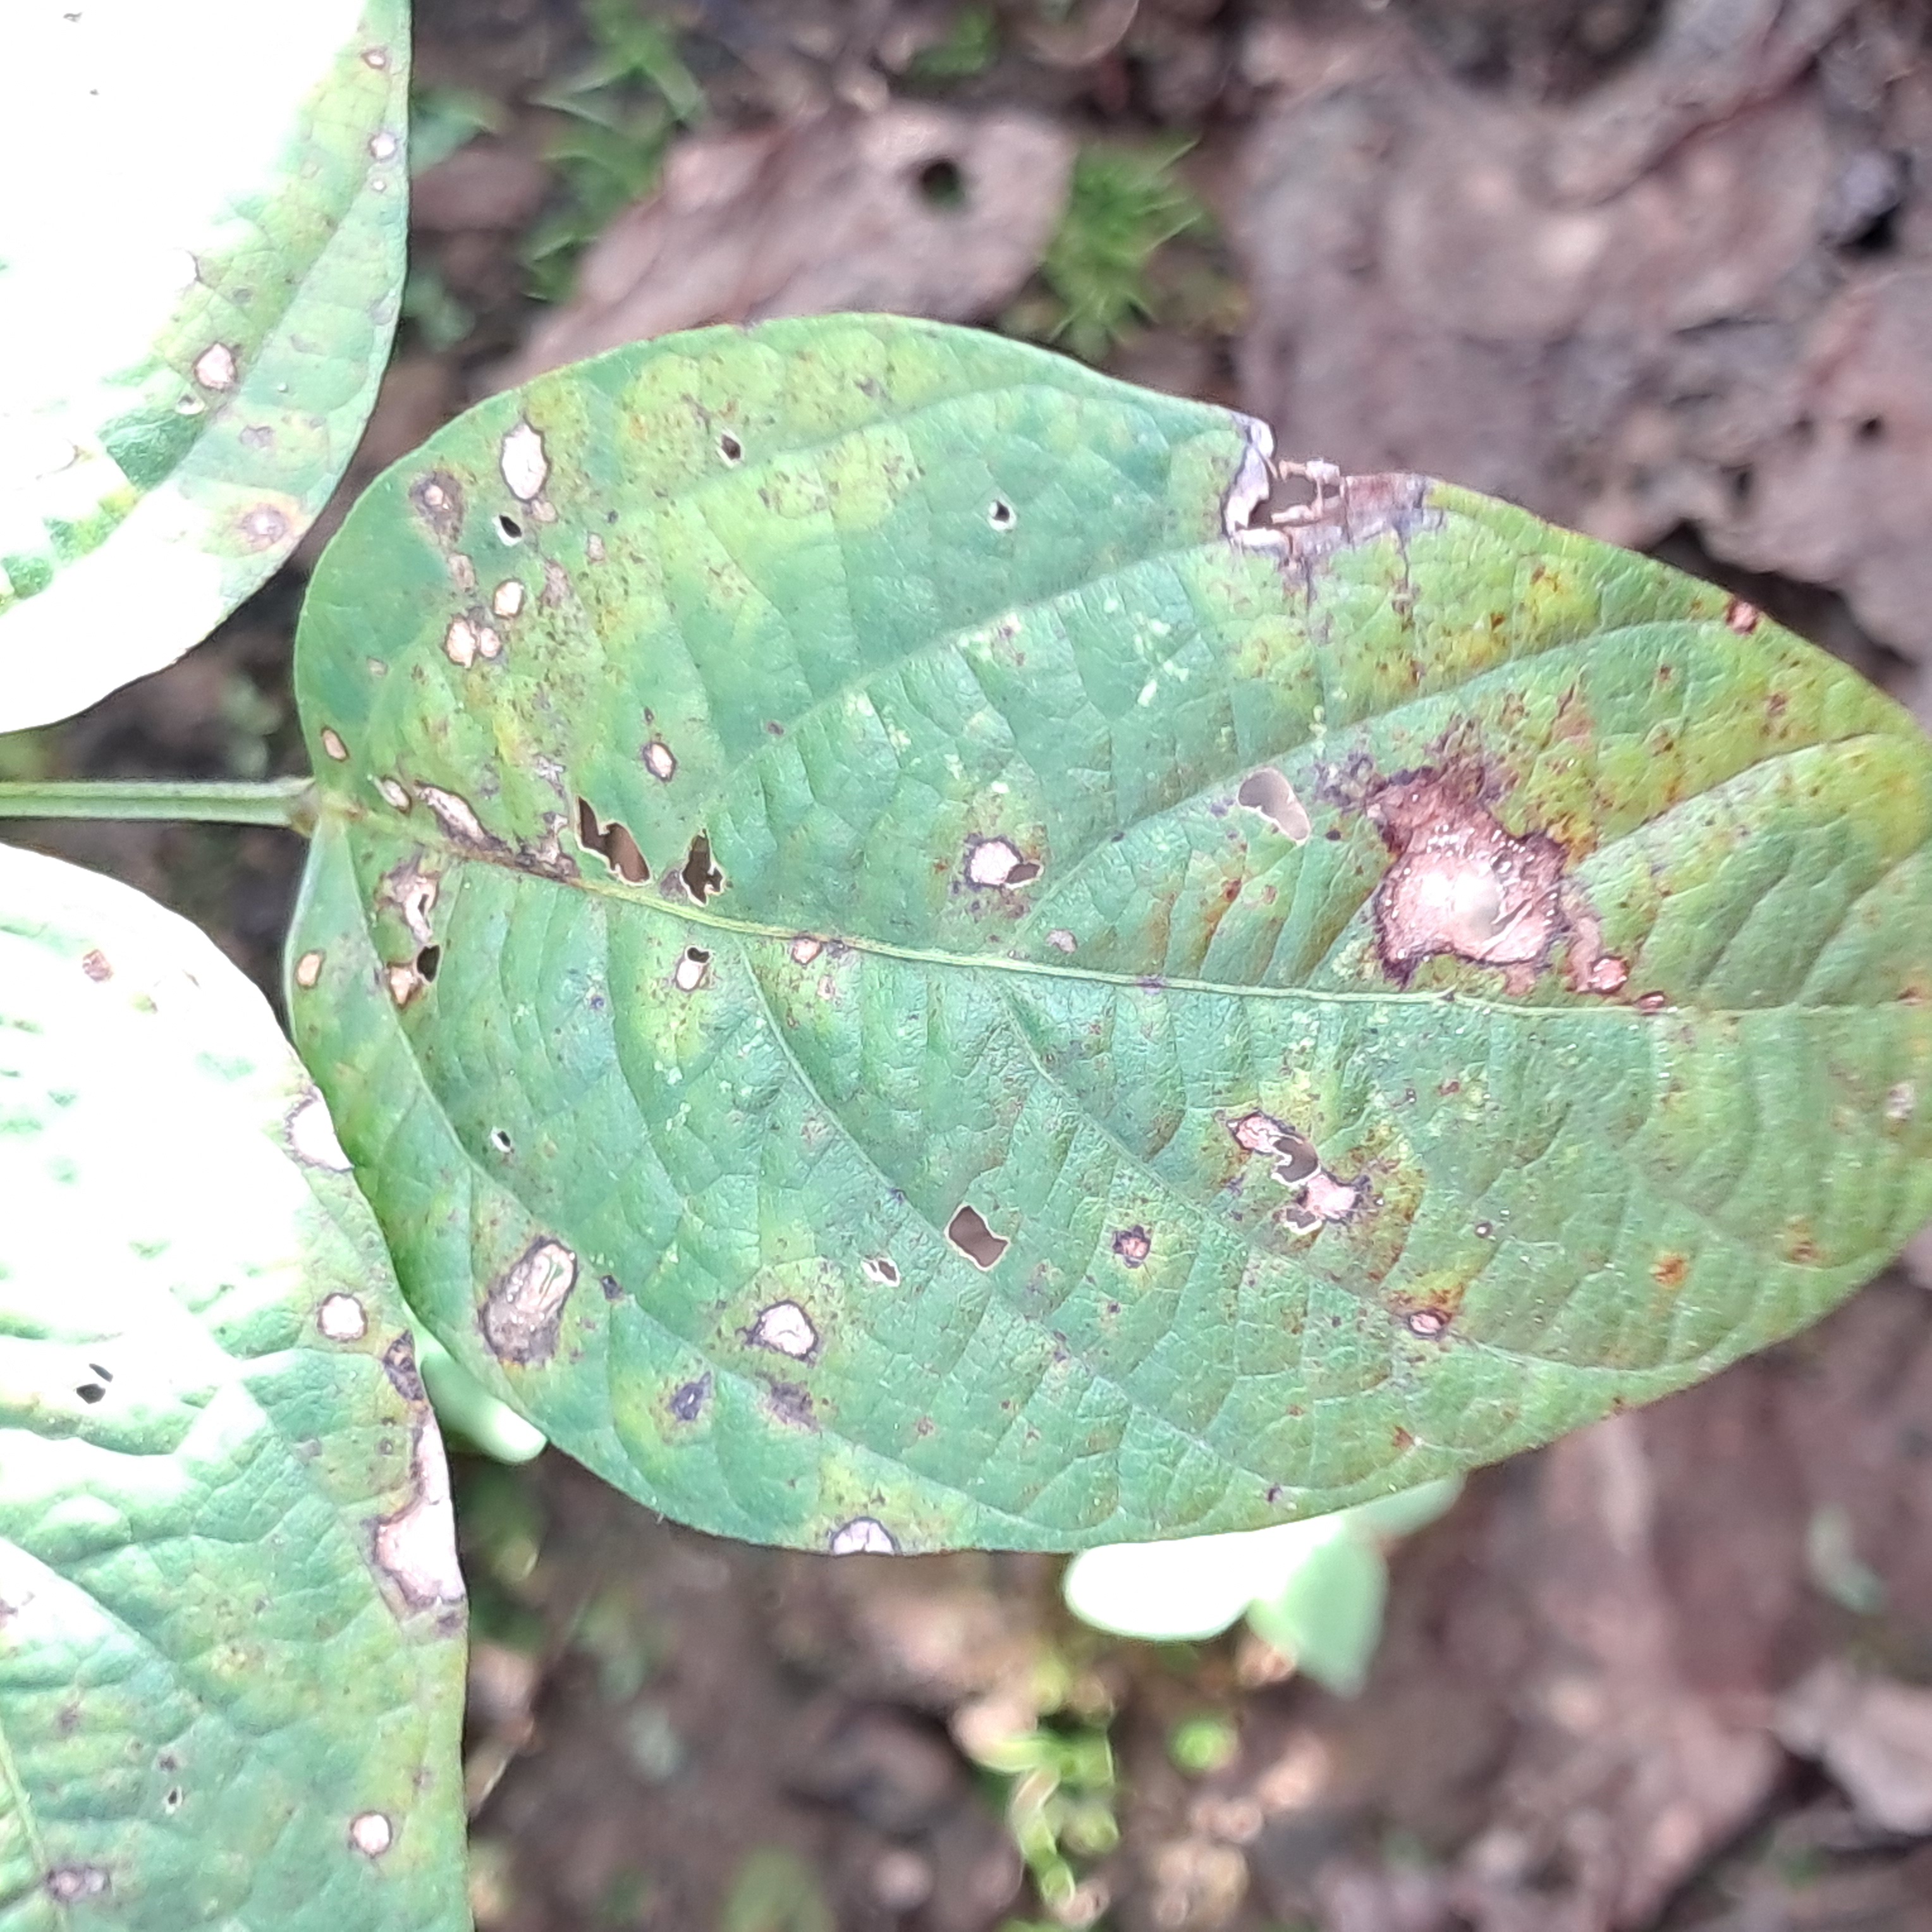
Label: Frog_Leaf_Eye